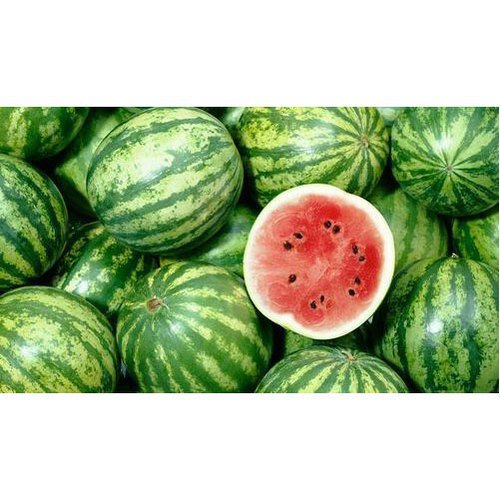
Label: Watermelon